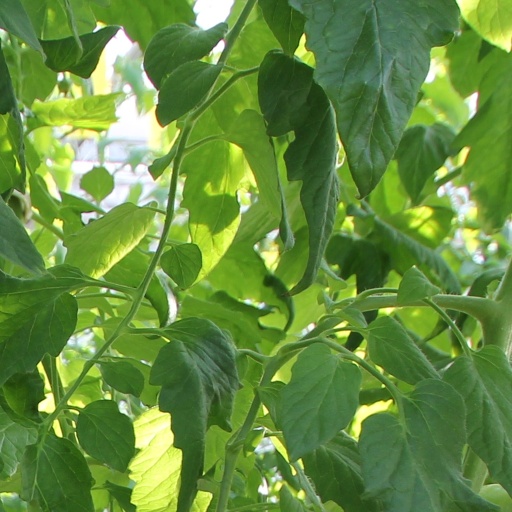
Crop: tomato